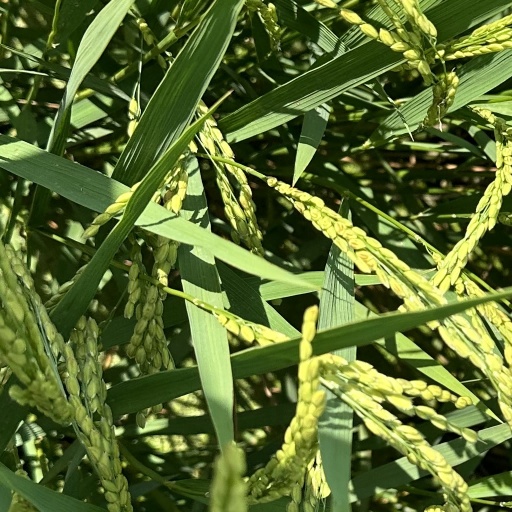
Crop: rice